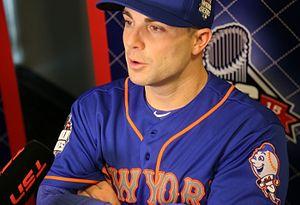
David Allen Wright est un joueur de troisième but des Ligues majeures de baseball évoluant pour les Mets de New York.